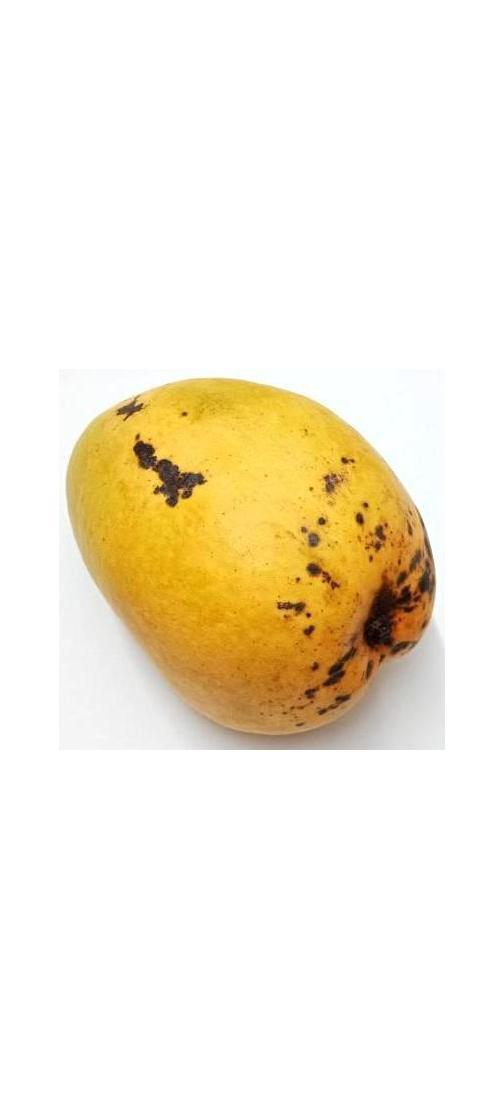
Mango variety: Bari-11